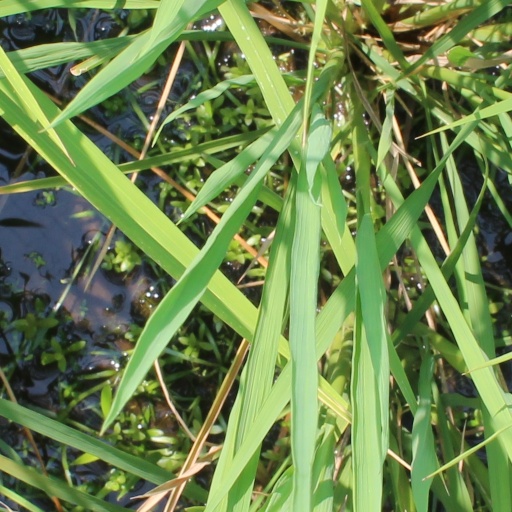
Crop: rice